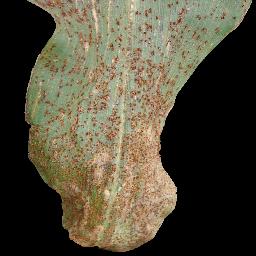
Label: Corn___Common_rust